Elena's Serenade

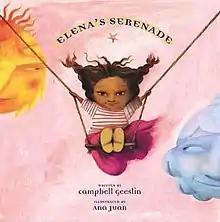
Elena's Serenade book front cover

Elena's Serenade is a children's picture book written by Campbell Geeslin (Dec. 5, 1925 - Aug. 30, 2017) and illustrated by Ana Juan. First published in 2004, it received the Parents' Choice Award the same year and was commended for the Americas Award for Children's and Young Adult Literature.